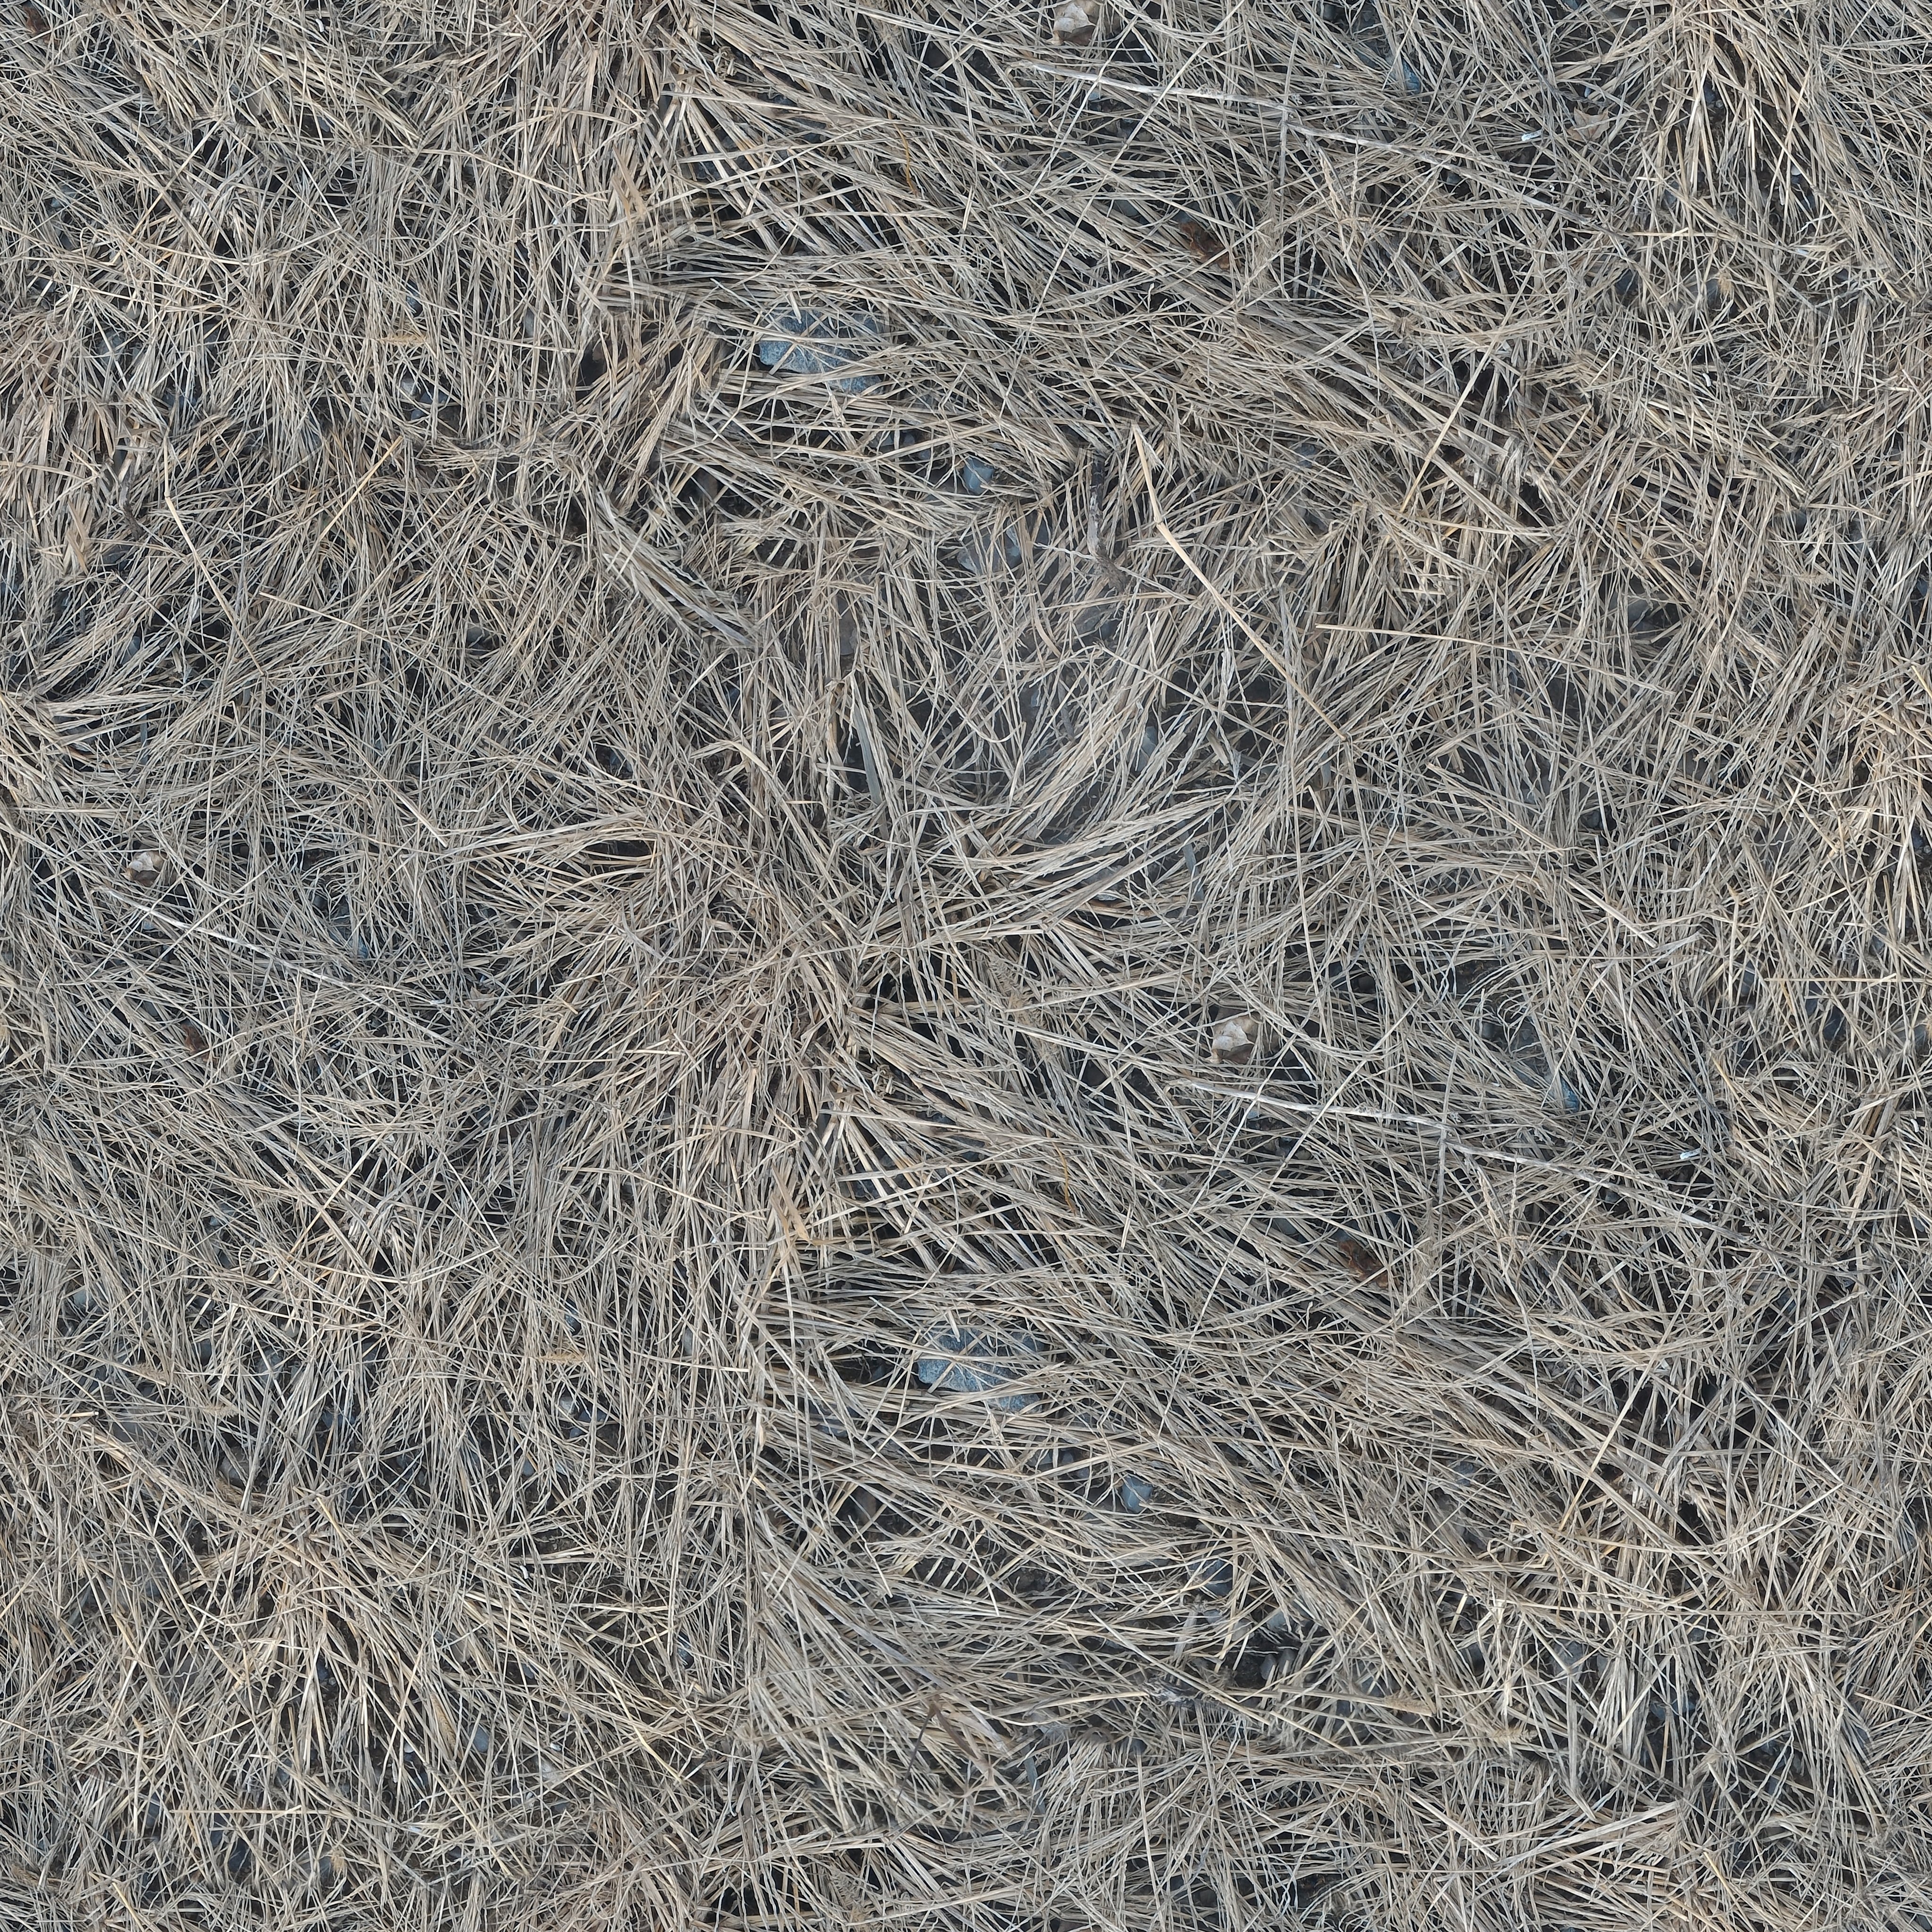
tree, grass, sand, branch, plant, texture, frost, dry, soil, dead, material, tileable, seamless, flooring, grass family, seamless pattern